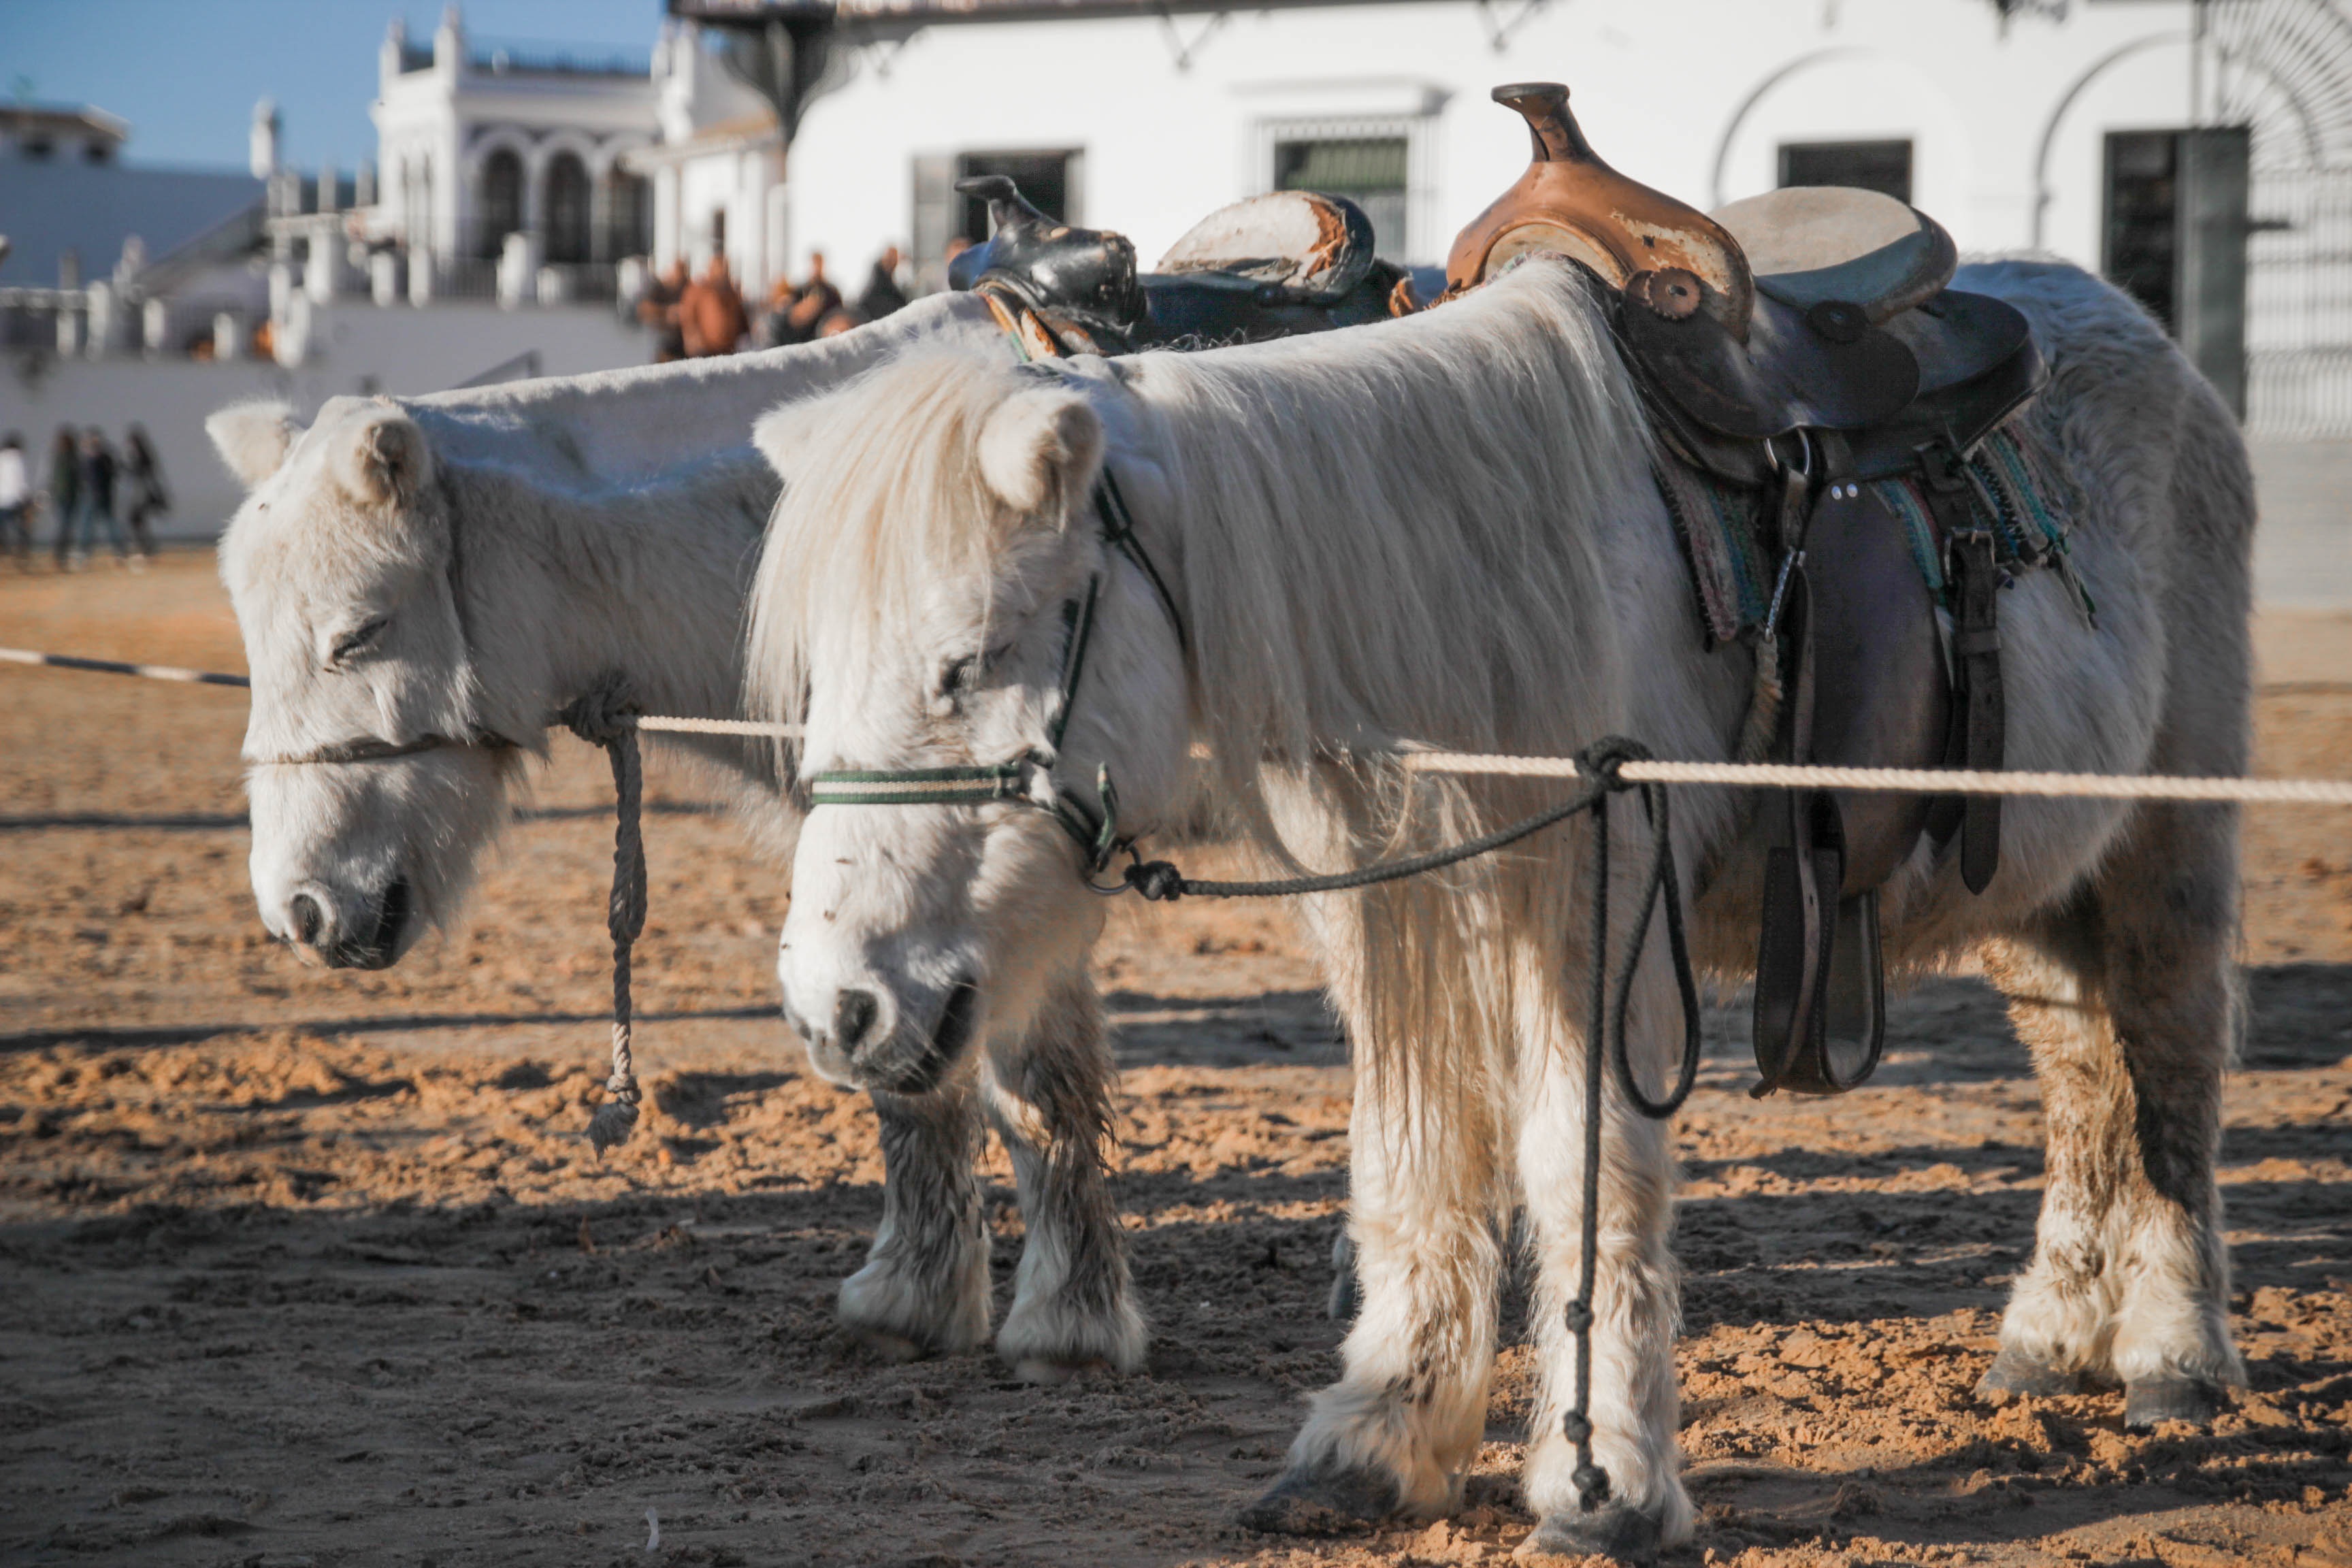
herd, vehicle, horse, mammal, stallion, pony, animals, saddle, mare, ox, pack animal, cattle like mammal, horse like mammal, hairy horse